Rosa canina

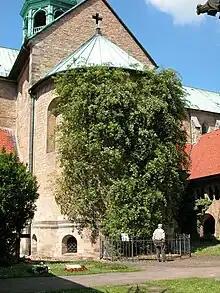
The Thousand-year Rose in Hildesheim

The dog rose was the stylised rose of medieval European heraldry. It is the county flower of Hampshire, and Ireland's County Leitrim is nicknamed ""The Wild Rose County"" due to the prevalence of the dog rose in the area. Legend states the Thousand-year Rose or Hildesheim Rose, which climbs against a wall of Hildesheim Cathedral, dates back to the establishment of the diocese in 815.